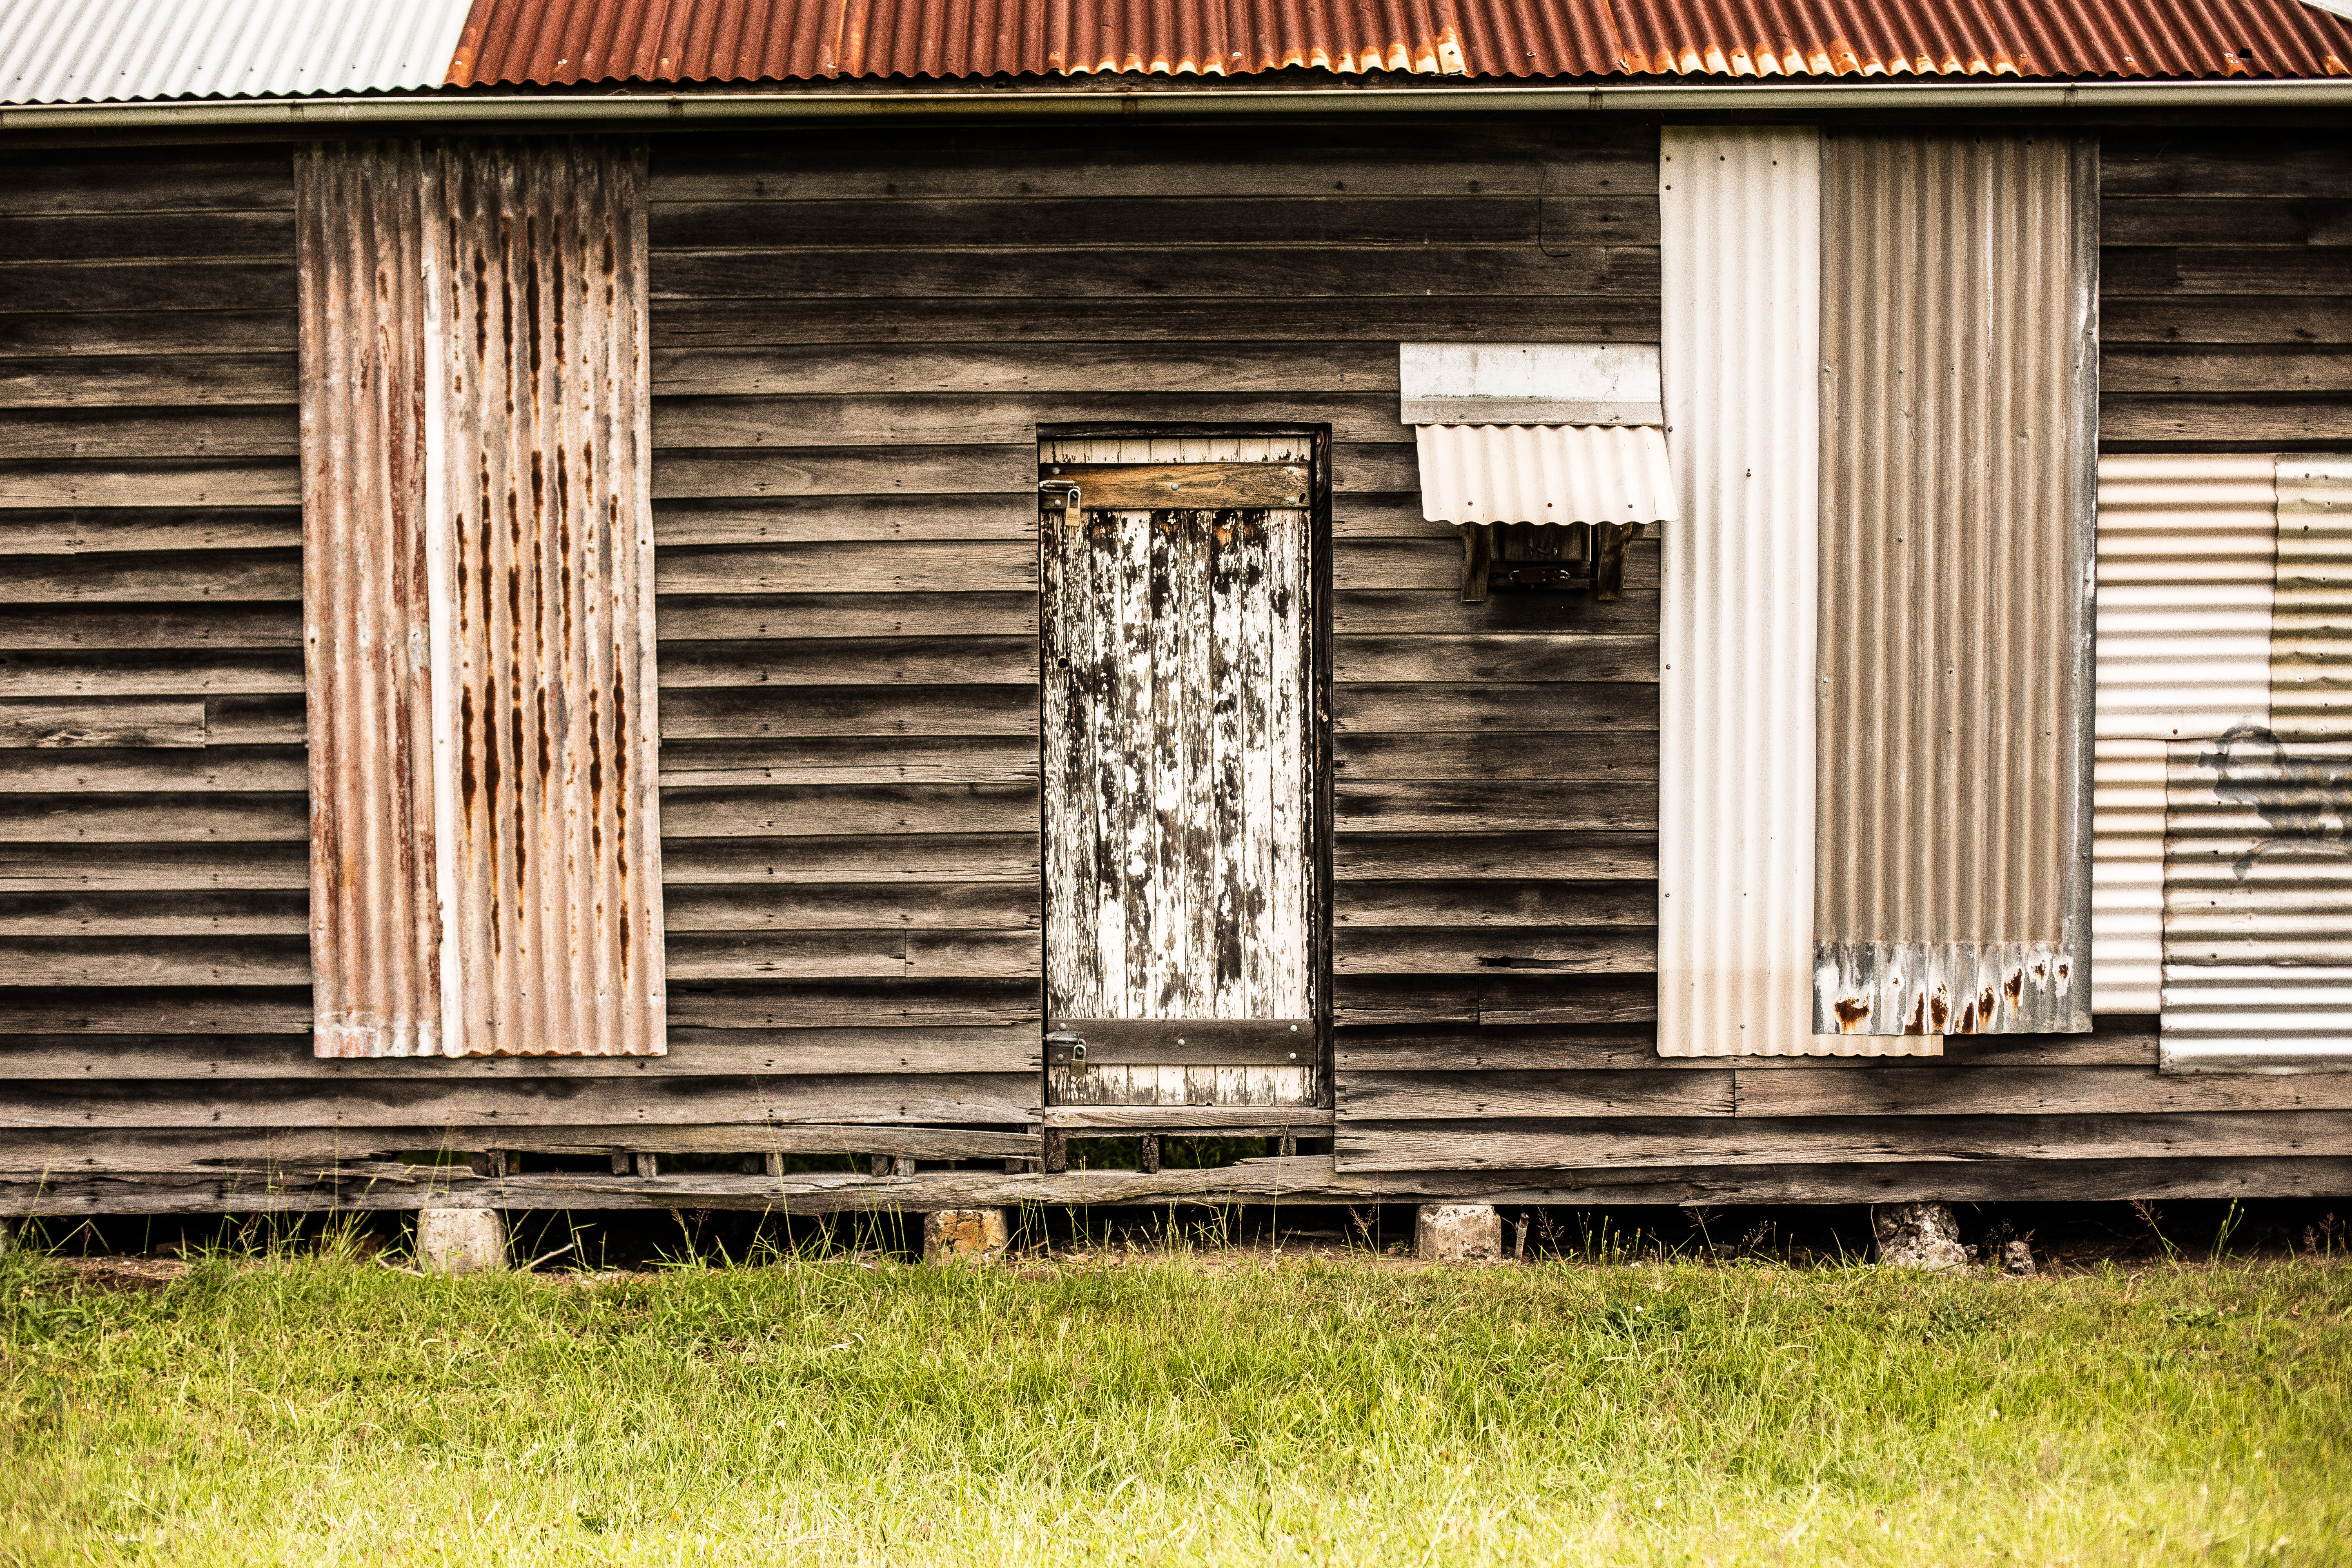
grass, architecture, wood, house, window, roof, building, old, barn, home, wall, shed, shack, facade, door, interior design, wooden door, hardwood, rusty, timber, log cabin, siding, urban area, window covering, iron sheets